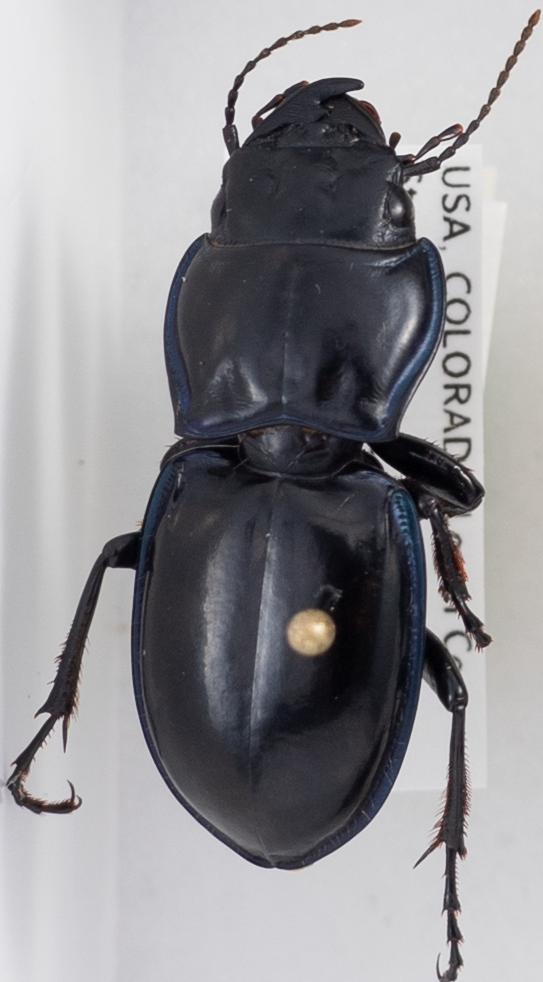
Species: Pasimachus elongatus
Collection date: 2020-07-15
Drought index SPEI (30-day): -1.93
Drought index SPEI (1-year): -1.22
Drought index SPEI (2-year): -0.24